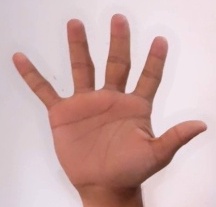
ASL sign: 5